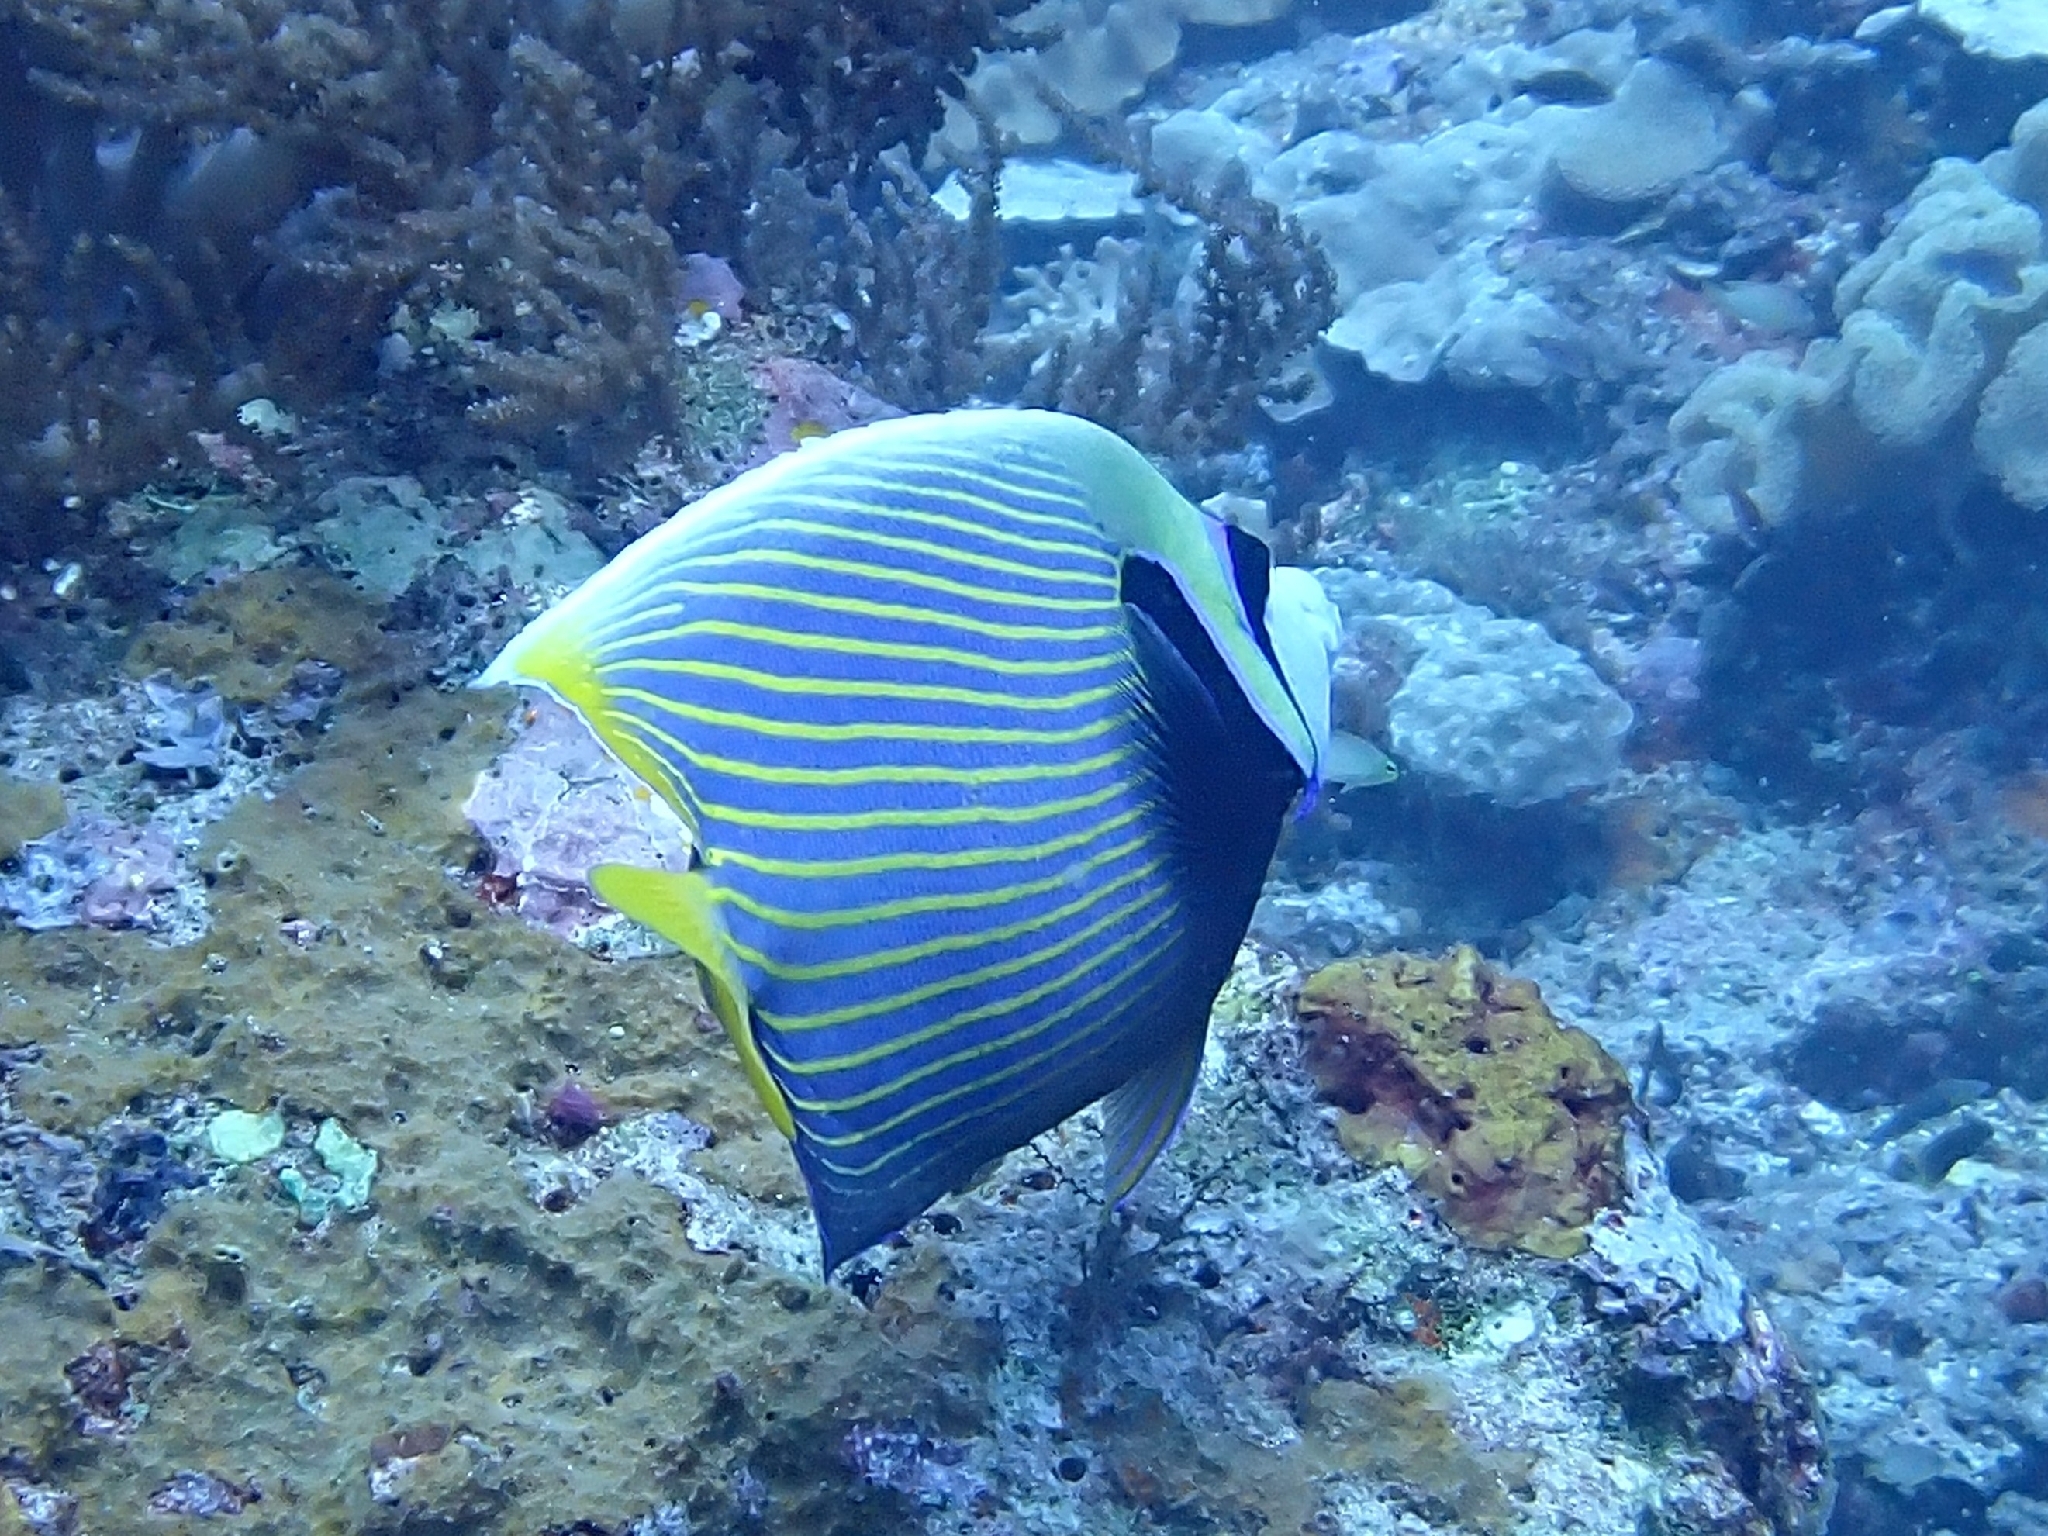
Pomacanthus imperator (Emperor Angelfish)